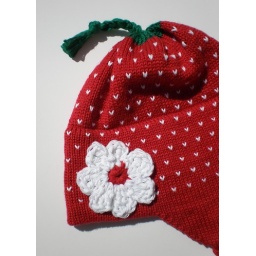
a Cute toddler helmet flap hat in strawberry red vegan cotton !Cathy BabbidgePatch